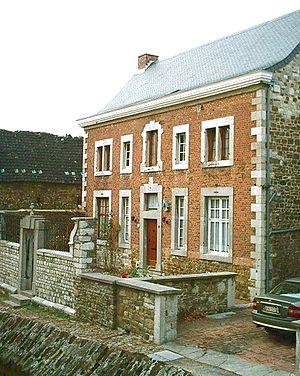
Maison natale de l’architecte et maitre-maçon Jean-Gille(s) Jacob, construite vers 1715 à Hermalle-sous-Huy, Belgique. Classée monument historique par la Région wallonne.
Jean-Gille Jacob, né en 1714 et mort en 1781, est un architecte et maitre-maçon de grand renom de la principauté de Liège.